Tantaquidgeon Museum

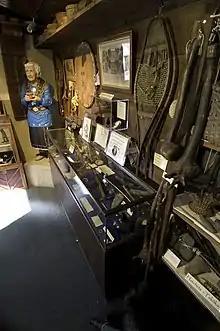
Interior exhibit showcasing Mohegan artifacts.

The museum houses a wide array of Native American artifacts, including Mohegan baskets, clothing, tools, and ceremonial items. Over time, the collection has grown to include items from other tribes across North America. One of its most important features is its archive of oral histories and written records of Mohegan culture, many of which were preserved by Gladys Tantaquidgeon herself.